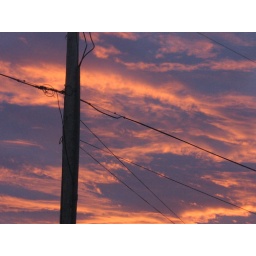
The telephone pole in front of my house.